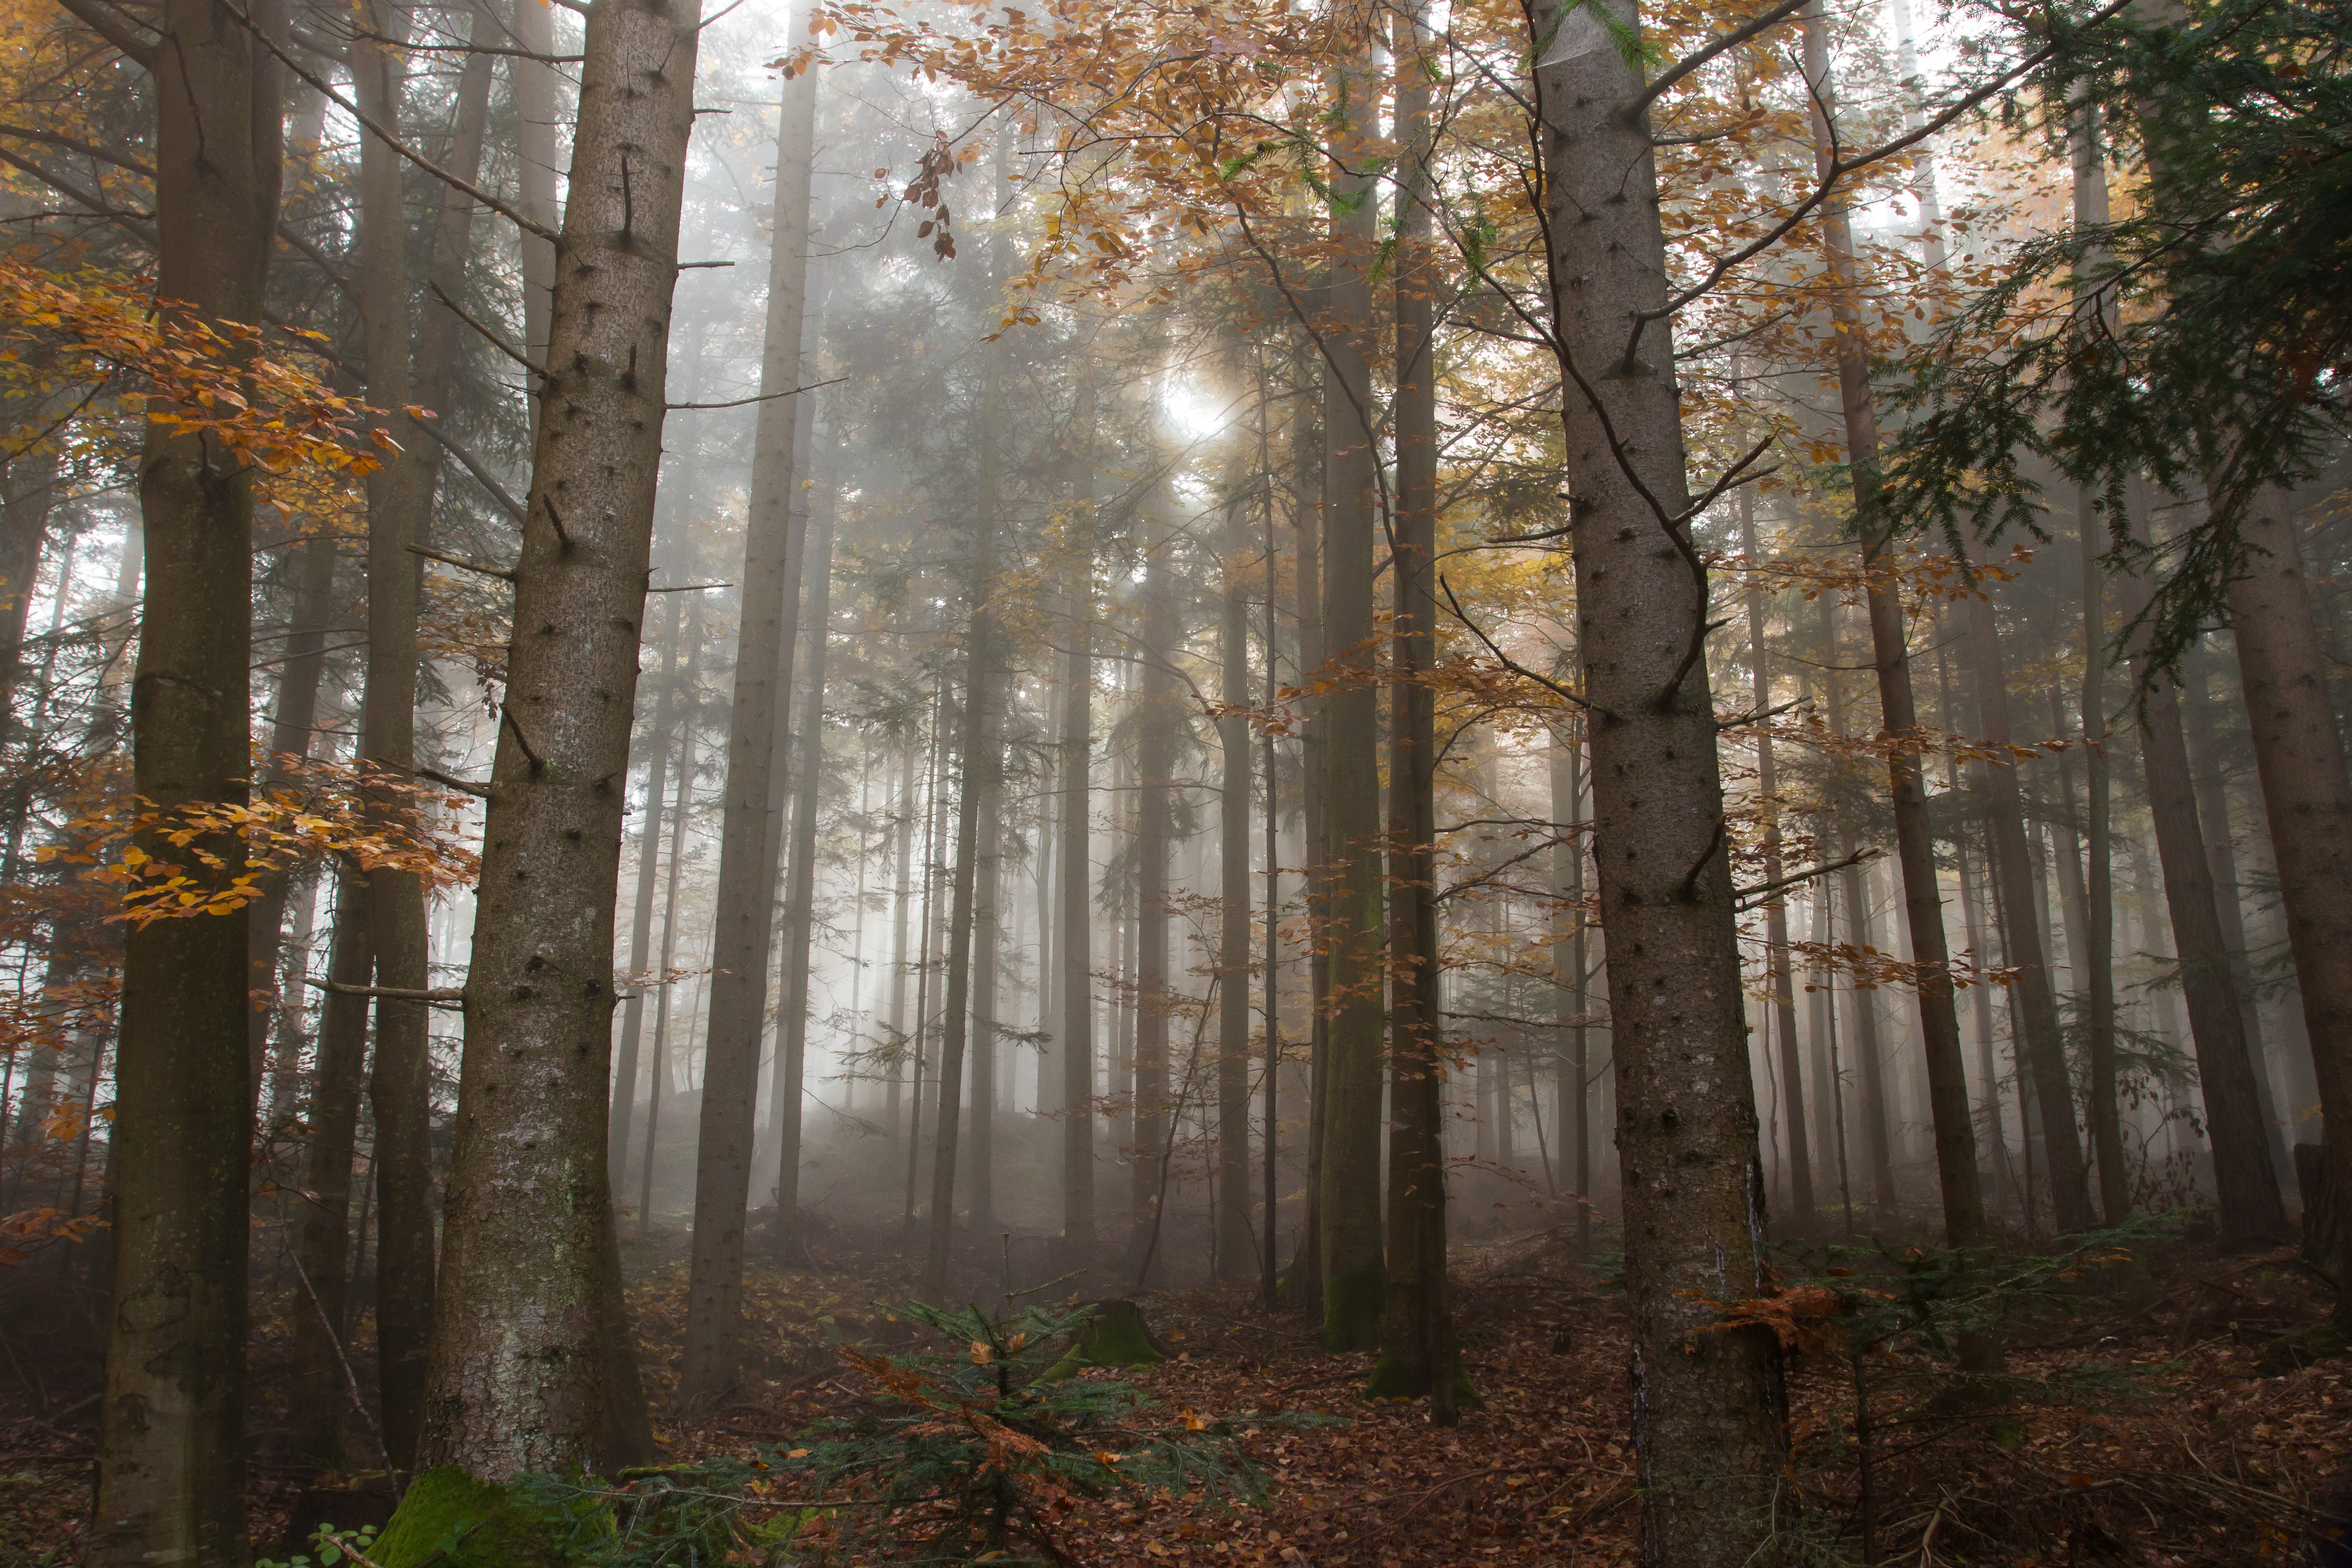
landscape, tree, nature, forest, outdoor, branch, light, plant, fog, mist, sunlight, morning, leaf, atmosphere, mystical, autumn, rest, lonely, season, sad, loneliness, deciduous, beautiful, grove, woodland, quiet, habitat, mood, silent, idyll, ecosystem, golden autumn, leave, styria, kahl, colorful leaves, being alone, biome, old growth forest, natural environment, atmospheric phenomenon, woody plant, temperate broadleaf and mixed forest, temperate coniferous forest